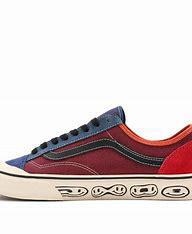
Brand: Vans
Model: Style 36 Decon Sf Skate